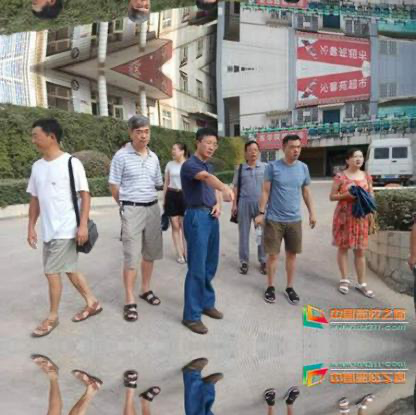
Objects in the image:
label: head
label: head
label: head
label: head
label: head
label: head
label: head
label: head
label: head
label: head
label: head